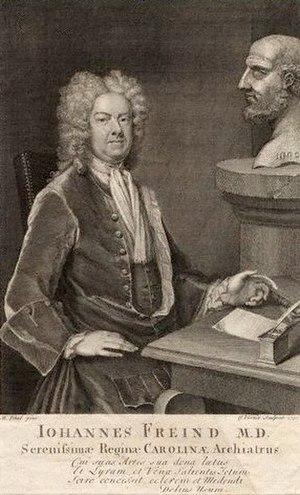
Johannes Freind en latin ou John Freind FRS est un médecin et chimiste anglais, ainsi qu'un homme politique britannique. « Dans les annales de la médecine anglaise, c'est un géant. C'est l'un des héros du Collège de médecine londonien. »